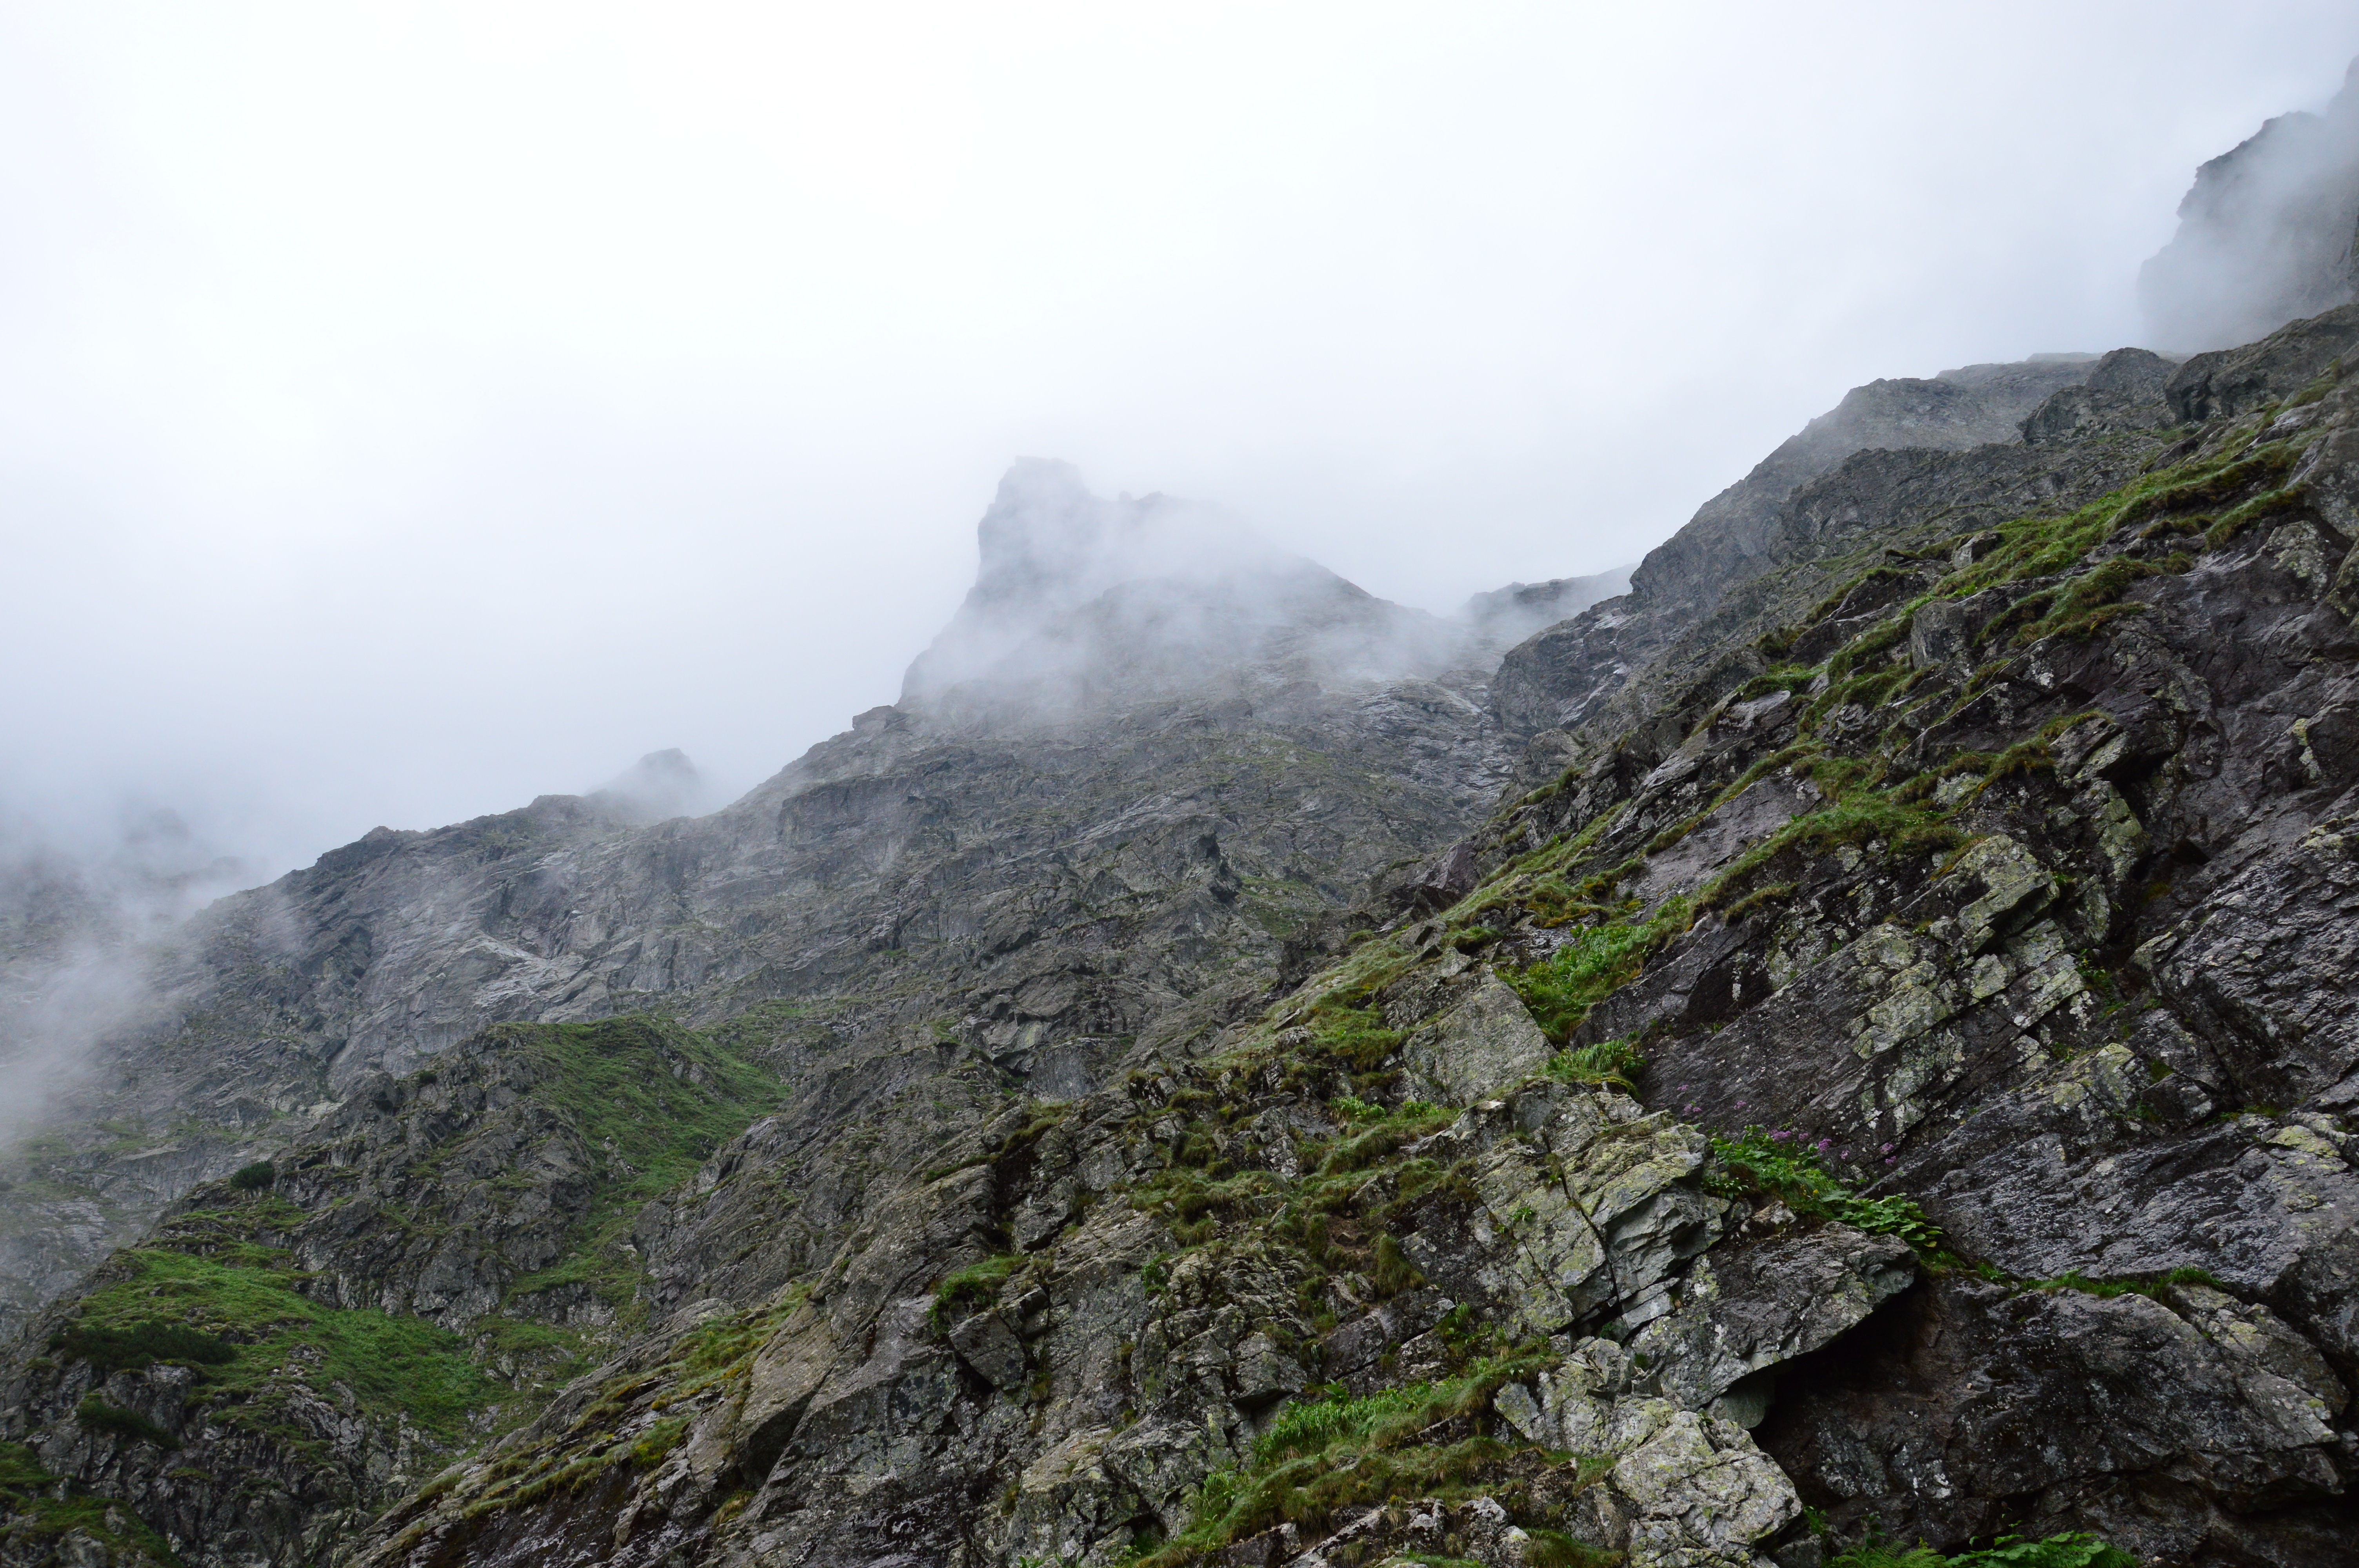
rock, wilderness, walking, mountain, hiking, trail, adventure, valley, mountain range, cliff, terrain, ridge, summit, mountaineering, geology, mountains, alps, backpacking, ravine, plateau, fell, cirque, tatry, landform, the high tatras, mountain pass, outdoor recreation, geographical feature, atmospheric phenomenon, mountainous landforms, geological phenomenon